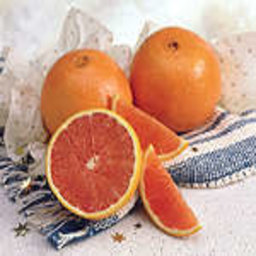
Label: Orange